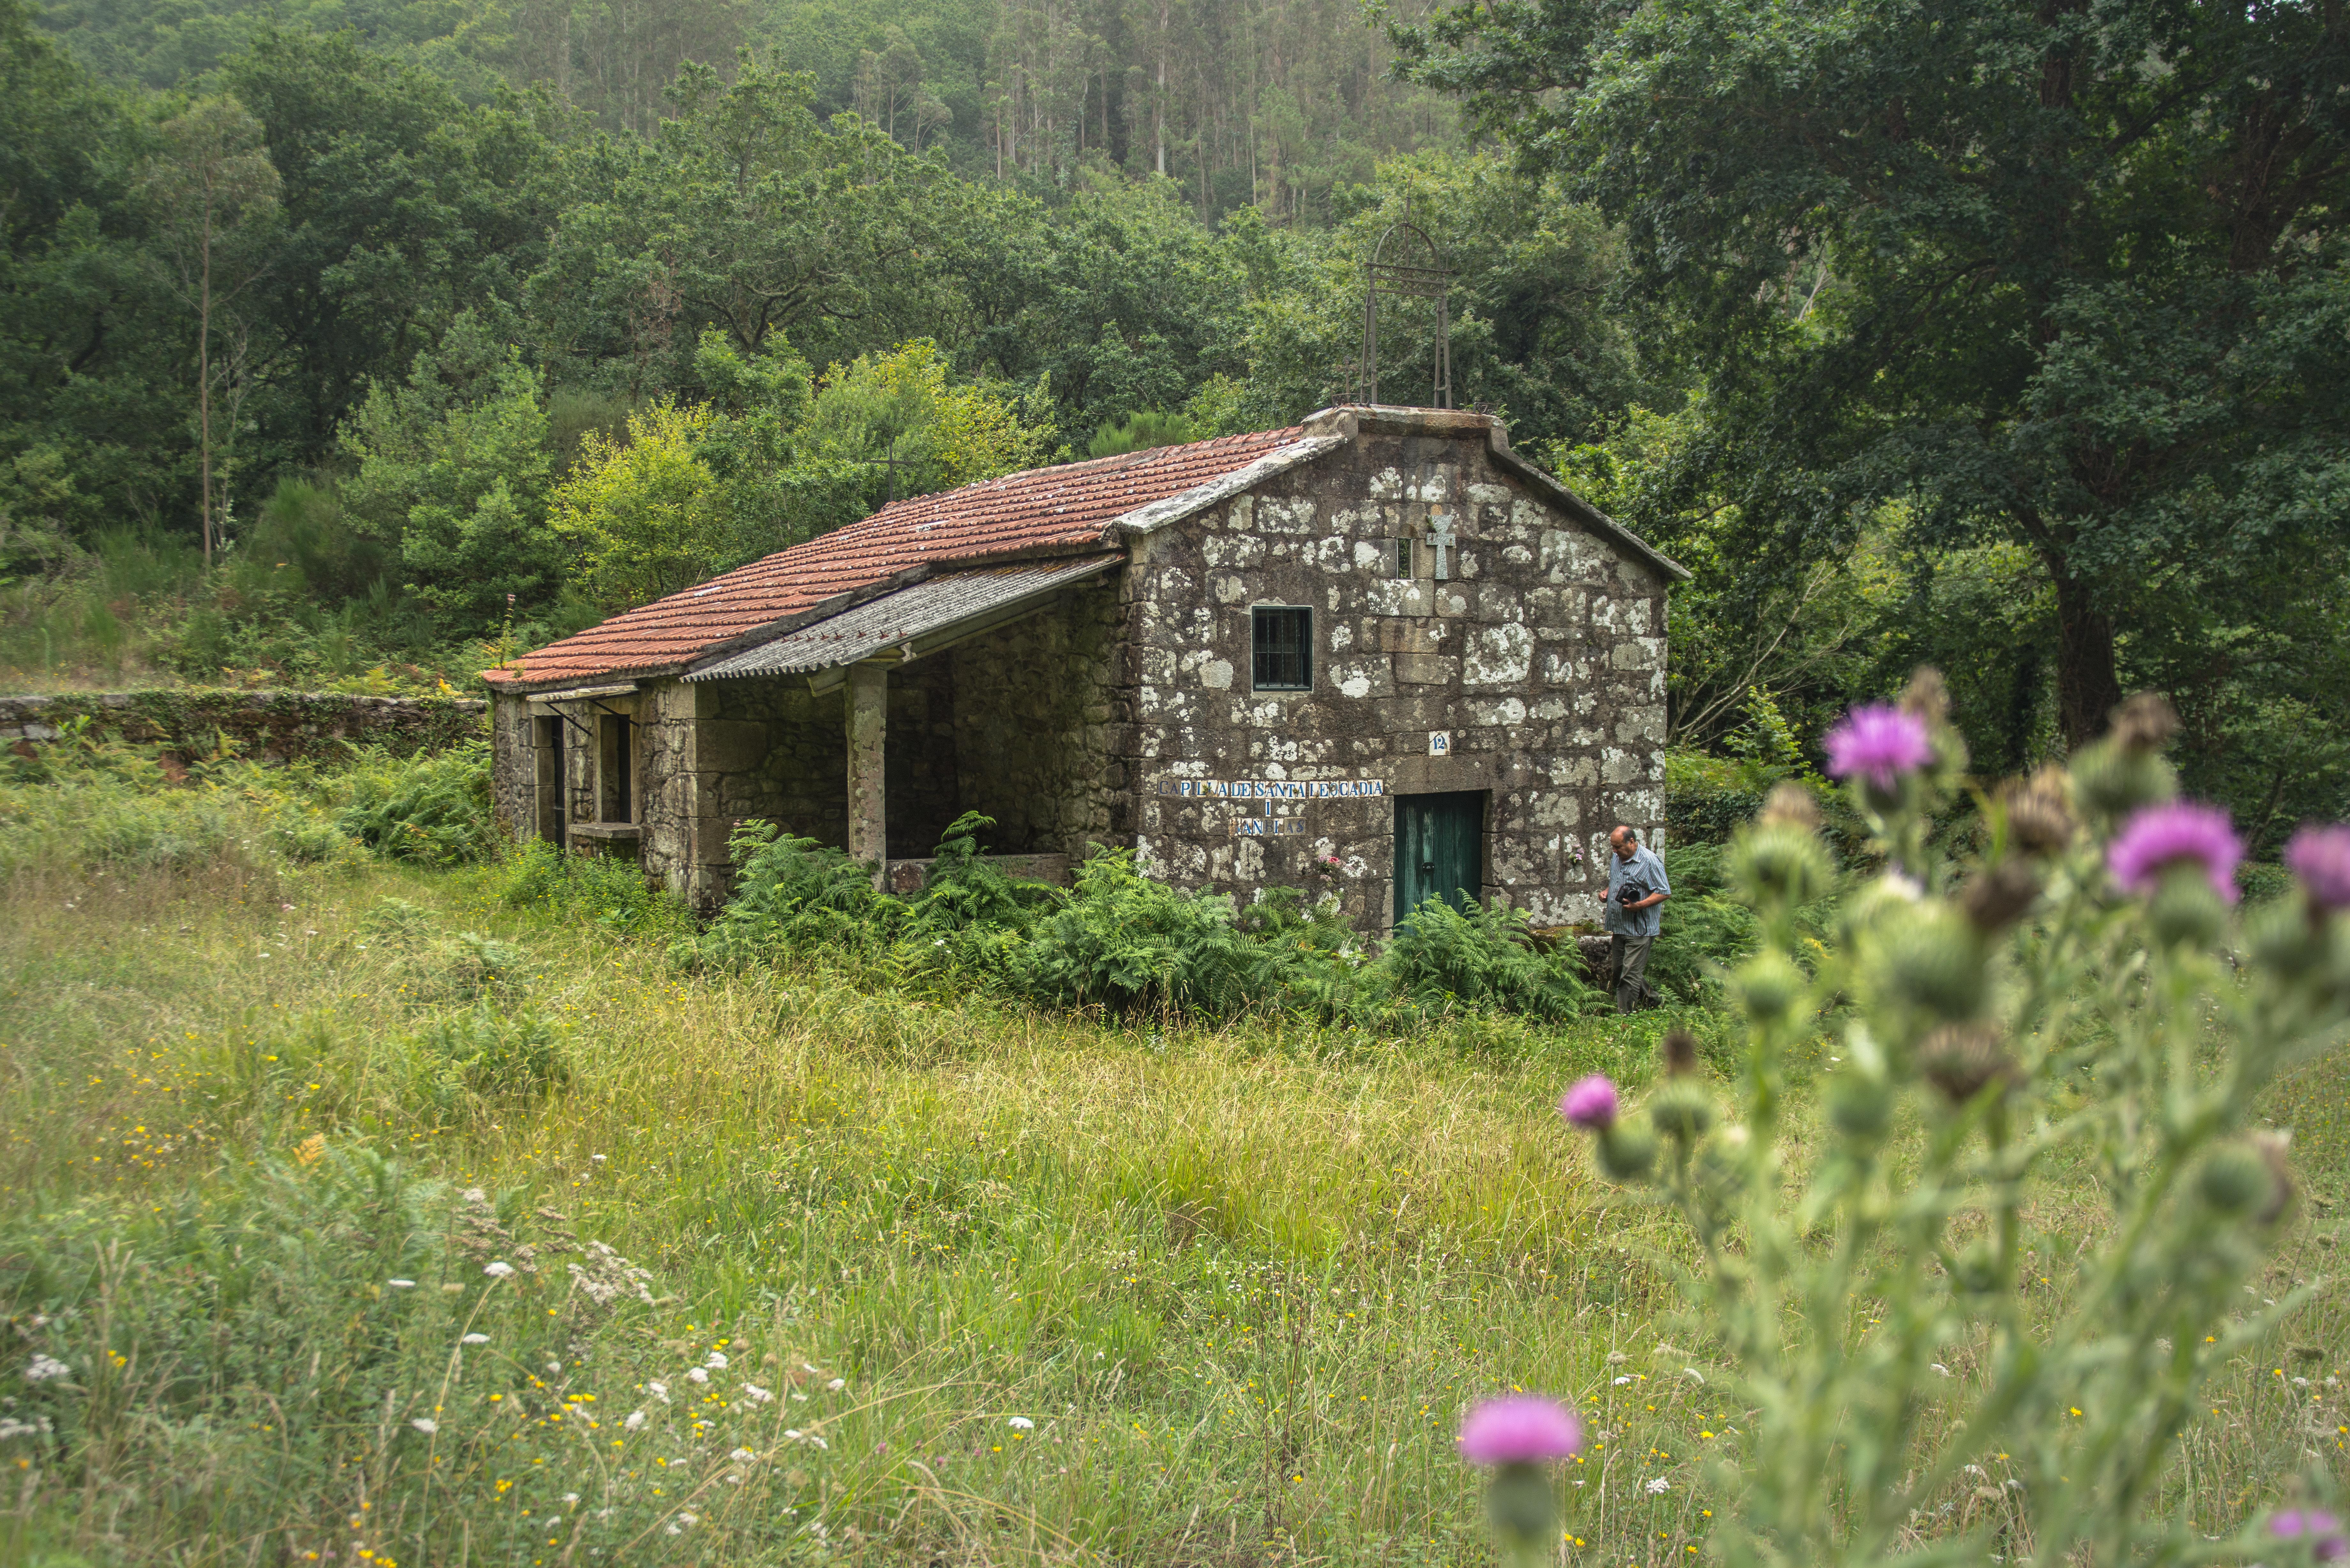
architecture, farm, meadow, prairie, hut, village, cottage, church, chapel, spain, temple, woodland, rural area, chapel of santa leocadia, mazaricos